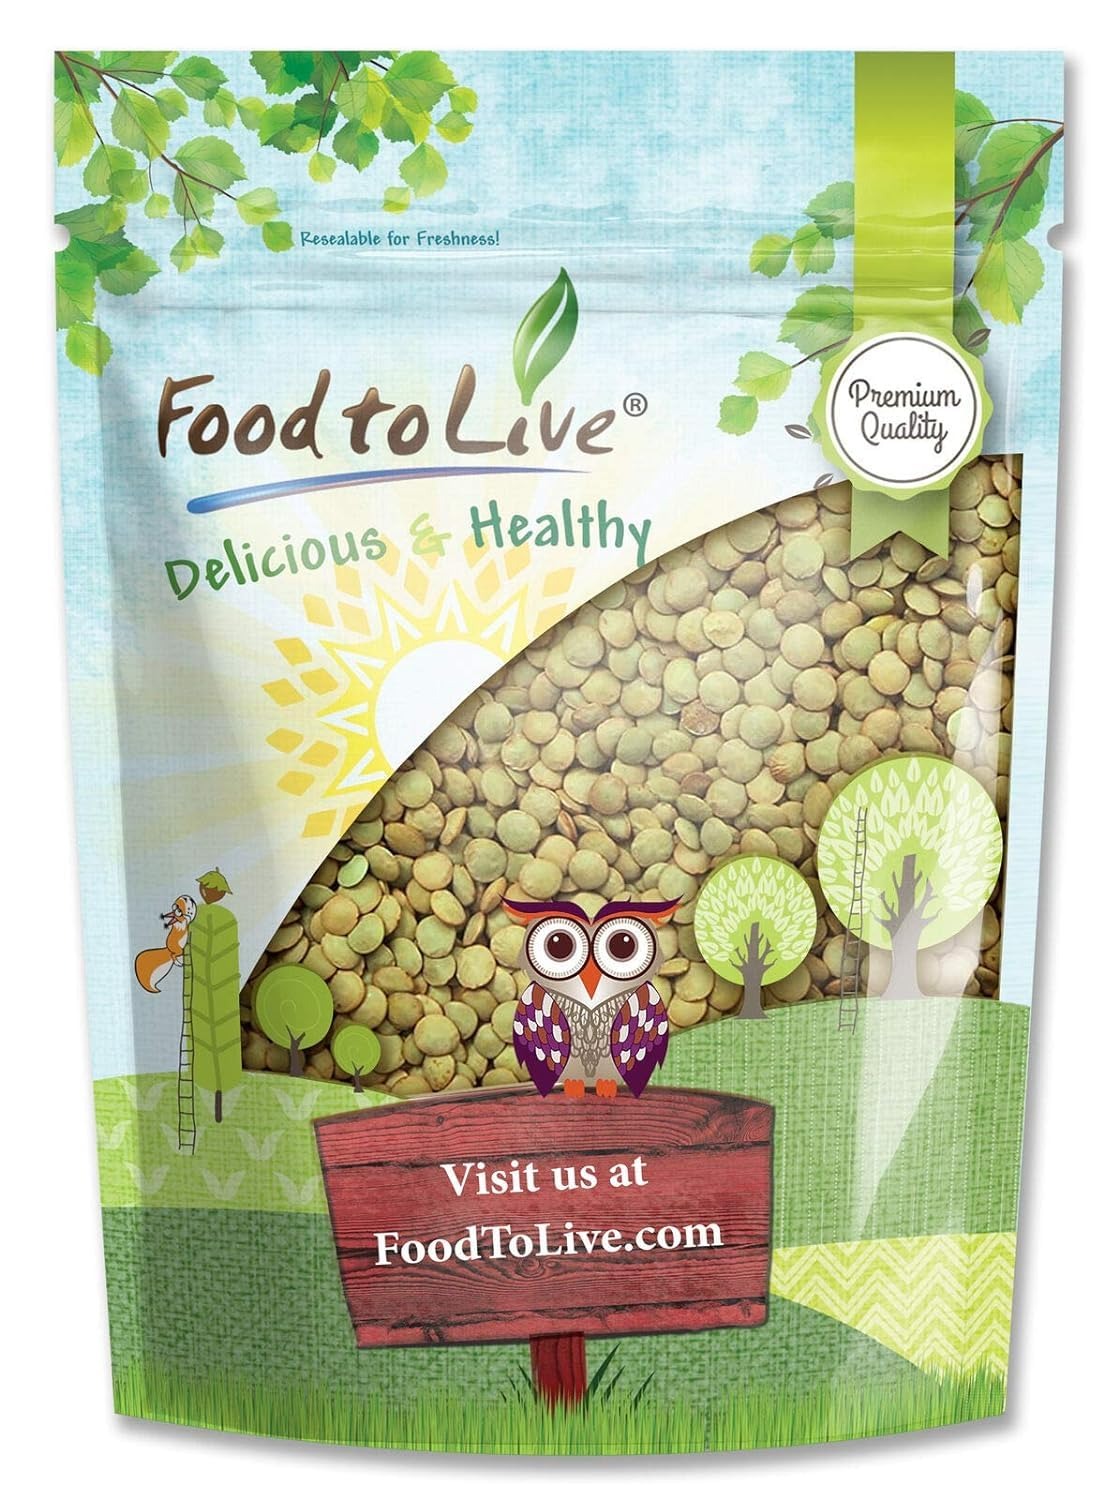
Item Name: Food to Live - Whole Green Lentils, 4 Pounds Dried Raw Lentils, Sproutable, Kosher, Vegan. Rich in Dietary Fiber, and Protein. No Soaking Required.
Bullet Point 1: ✔️ PROTEIN-RICH PLANT FOOD: A cup of lentils has 18g of easily digestible protein & the same amount of fiber
Bullet Point 2: ✔️ GLUTEN-FREE PRODUCT: Food to Live Lentils are free of gluten
Bullet Point 3: ✔️ EASY TO COOK: Lentils don’t require soaking and you can cook them in 30 minutes or less.
Bullet Point 4: ✔️ DELICIOUS AND NUTRITIOUS: Our Lentils are rich in iron, B vitamins, zinc, and other minerals.
Product Description: Green lentils should be one of the staples in your pantry as this legume is amazing. Lentils are tasty, low-calorie, easy to cook, and extremely nutritious. They are one of the best non-meat sources of iron and protein. Food To Live Green Lentils allow you to enjoy all those benefits. This legume needs little time to cook and can fit any dish. As they don’t have much of a taste on their own, green lentils go well with sauces and spices. They are also a common ingredient in gluten-free baking as lentil flour is highly nutritious and makes for a good wheat substitute. There are three commonly used types of lentils. Red split lentils cook extremely fast but they are only fit for puree. Brown lentils are the most common and have a distinctive earthy flavor. Natural green lentils taste a bit more peppery and are perfect for salads. They also hold their shape quite well when cooked, so you can use them in a chili or stew. Enjoy Food To Live Green Lentils Bulk Pack. Green Lentils from Food To Live are dried and will make a perfect fit for long-term storage. You can buy legumes in bulk and enjoy the pack for many months to come. You can use Green Lentils to make your own flour.
Value: 64.0
Unit: Ounce

Price: 20.74